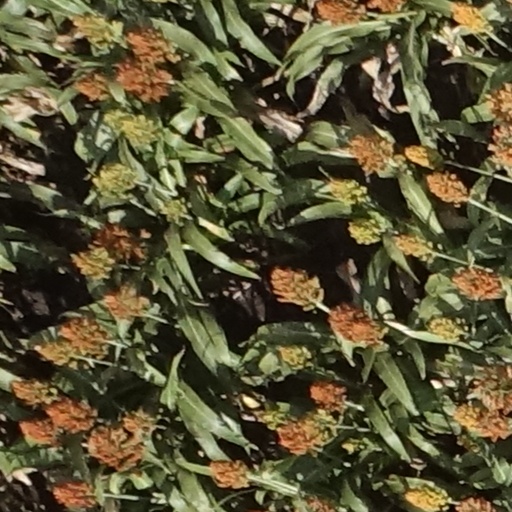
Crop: sorghum